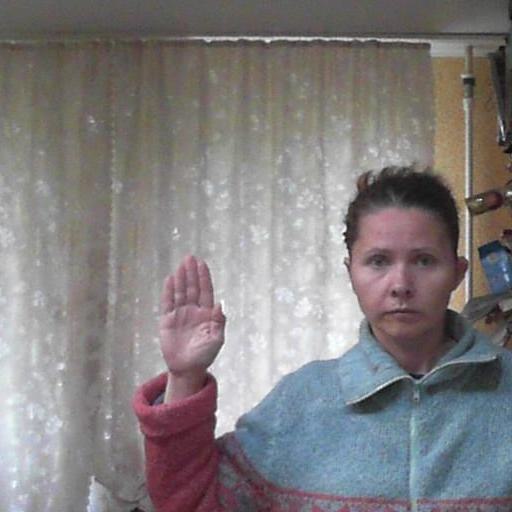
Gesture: stop